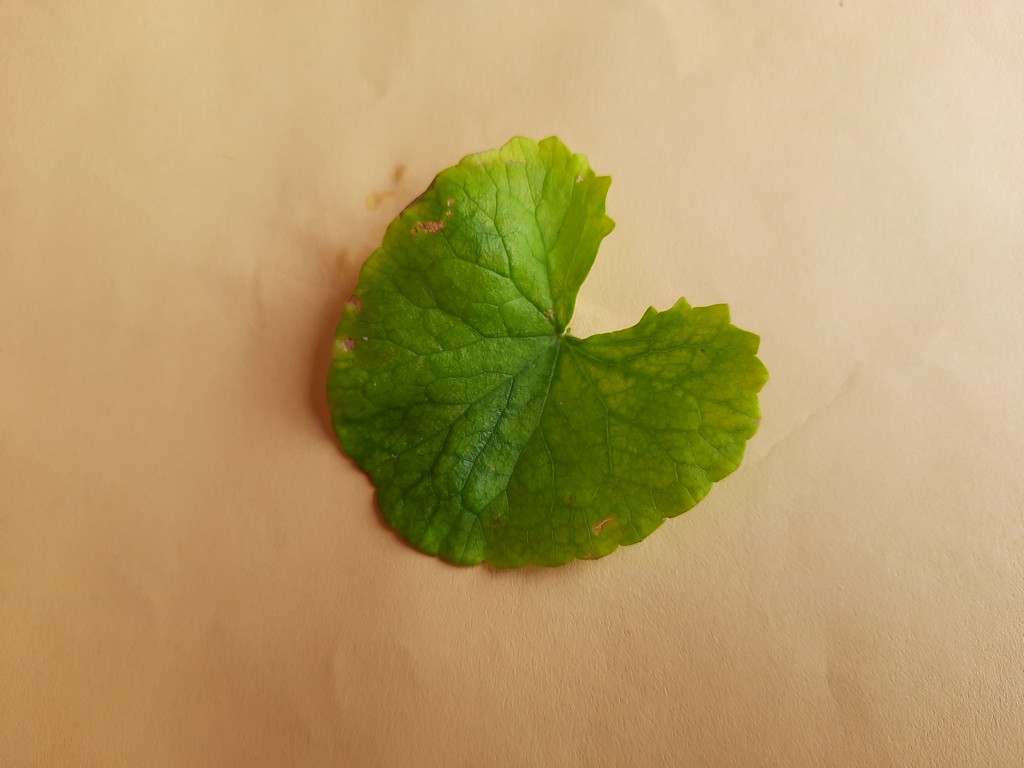
Label: Unhealthy